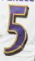
Number: 5